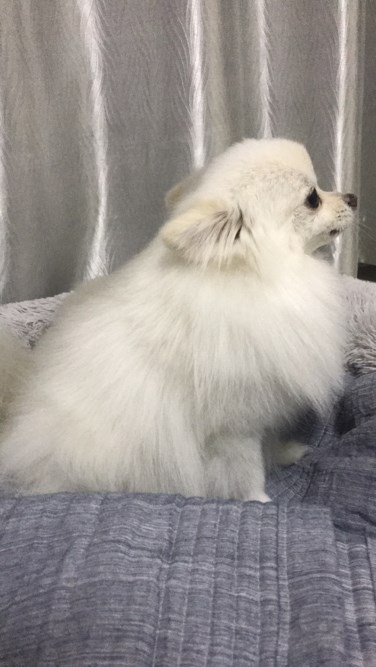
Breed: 1936-n000005-Pomeranian